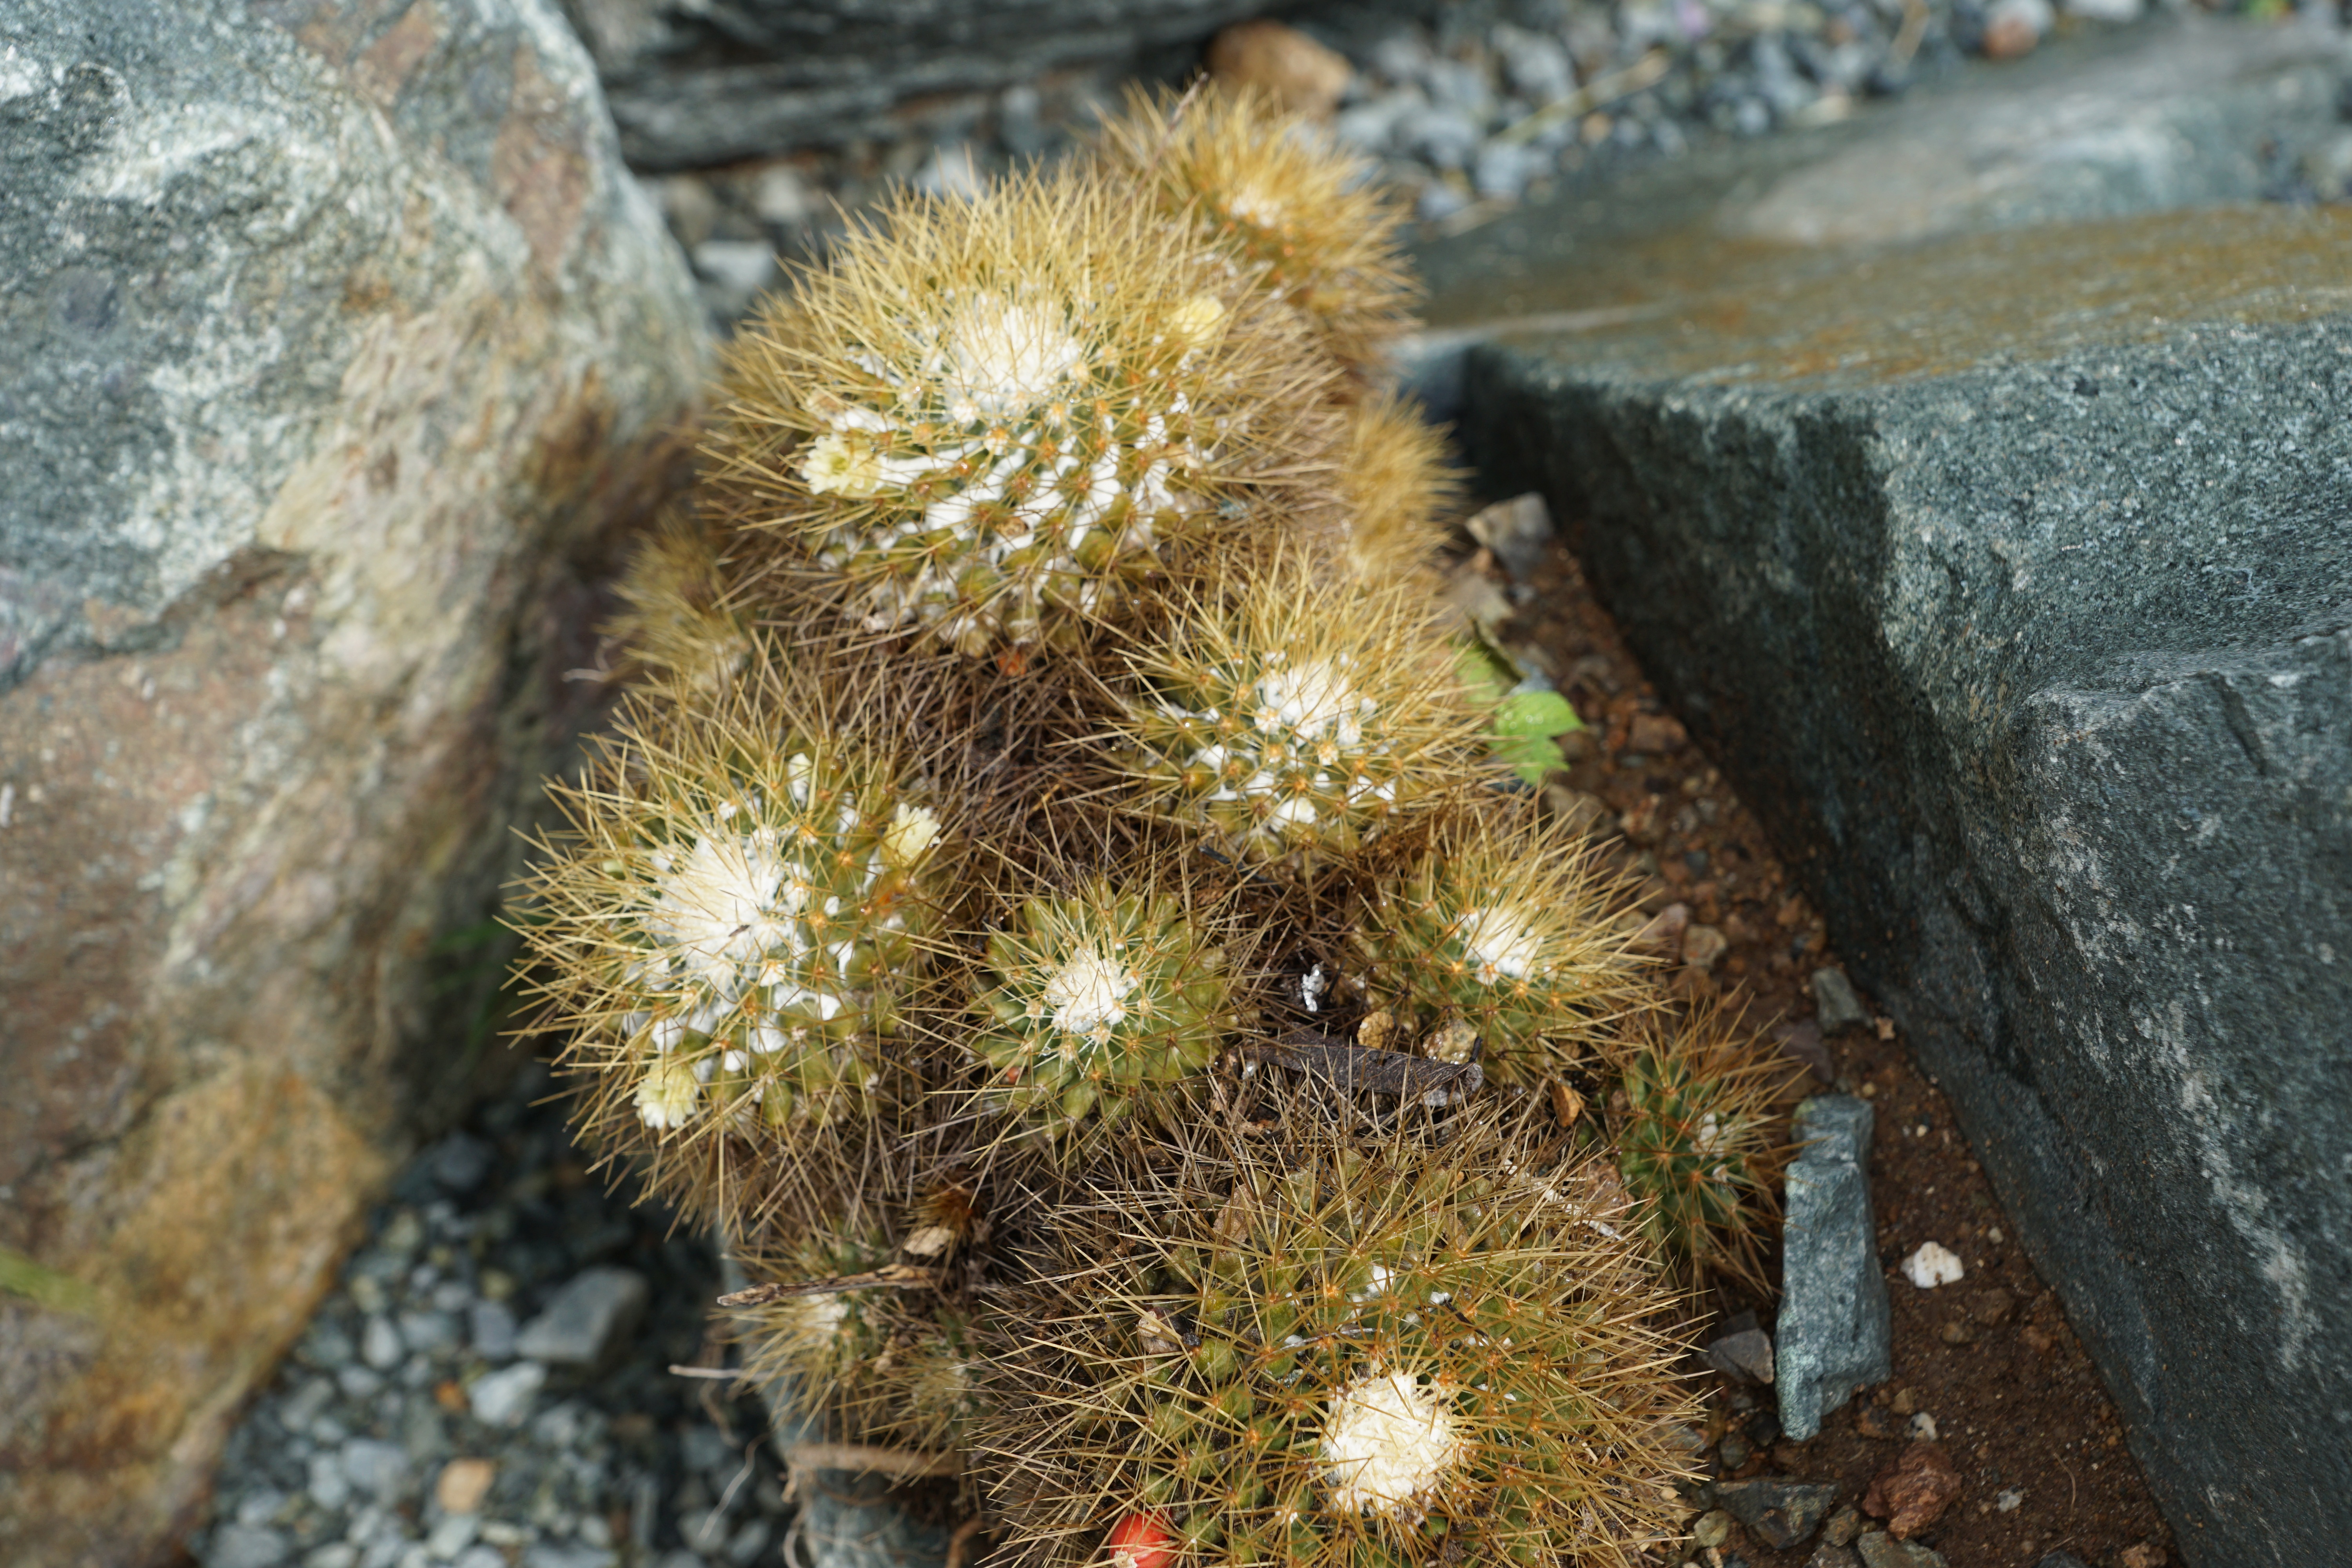
tree, nature, cactus, plant, flower, green, produce, botany, flora, stones, macro photography, flowering plant, land plant, thorns spines and prickles